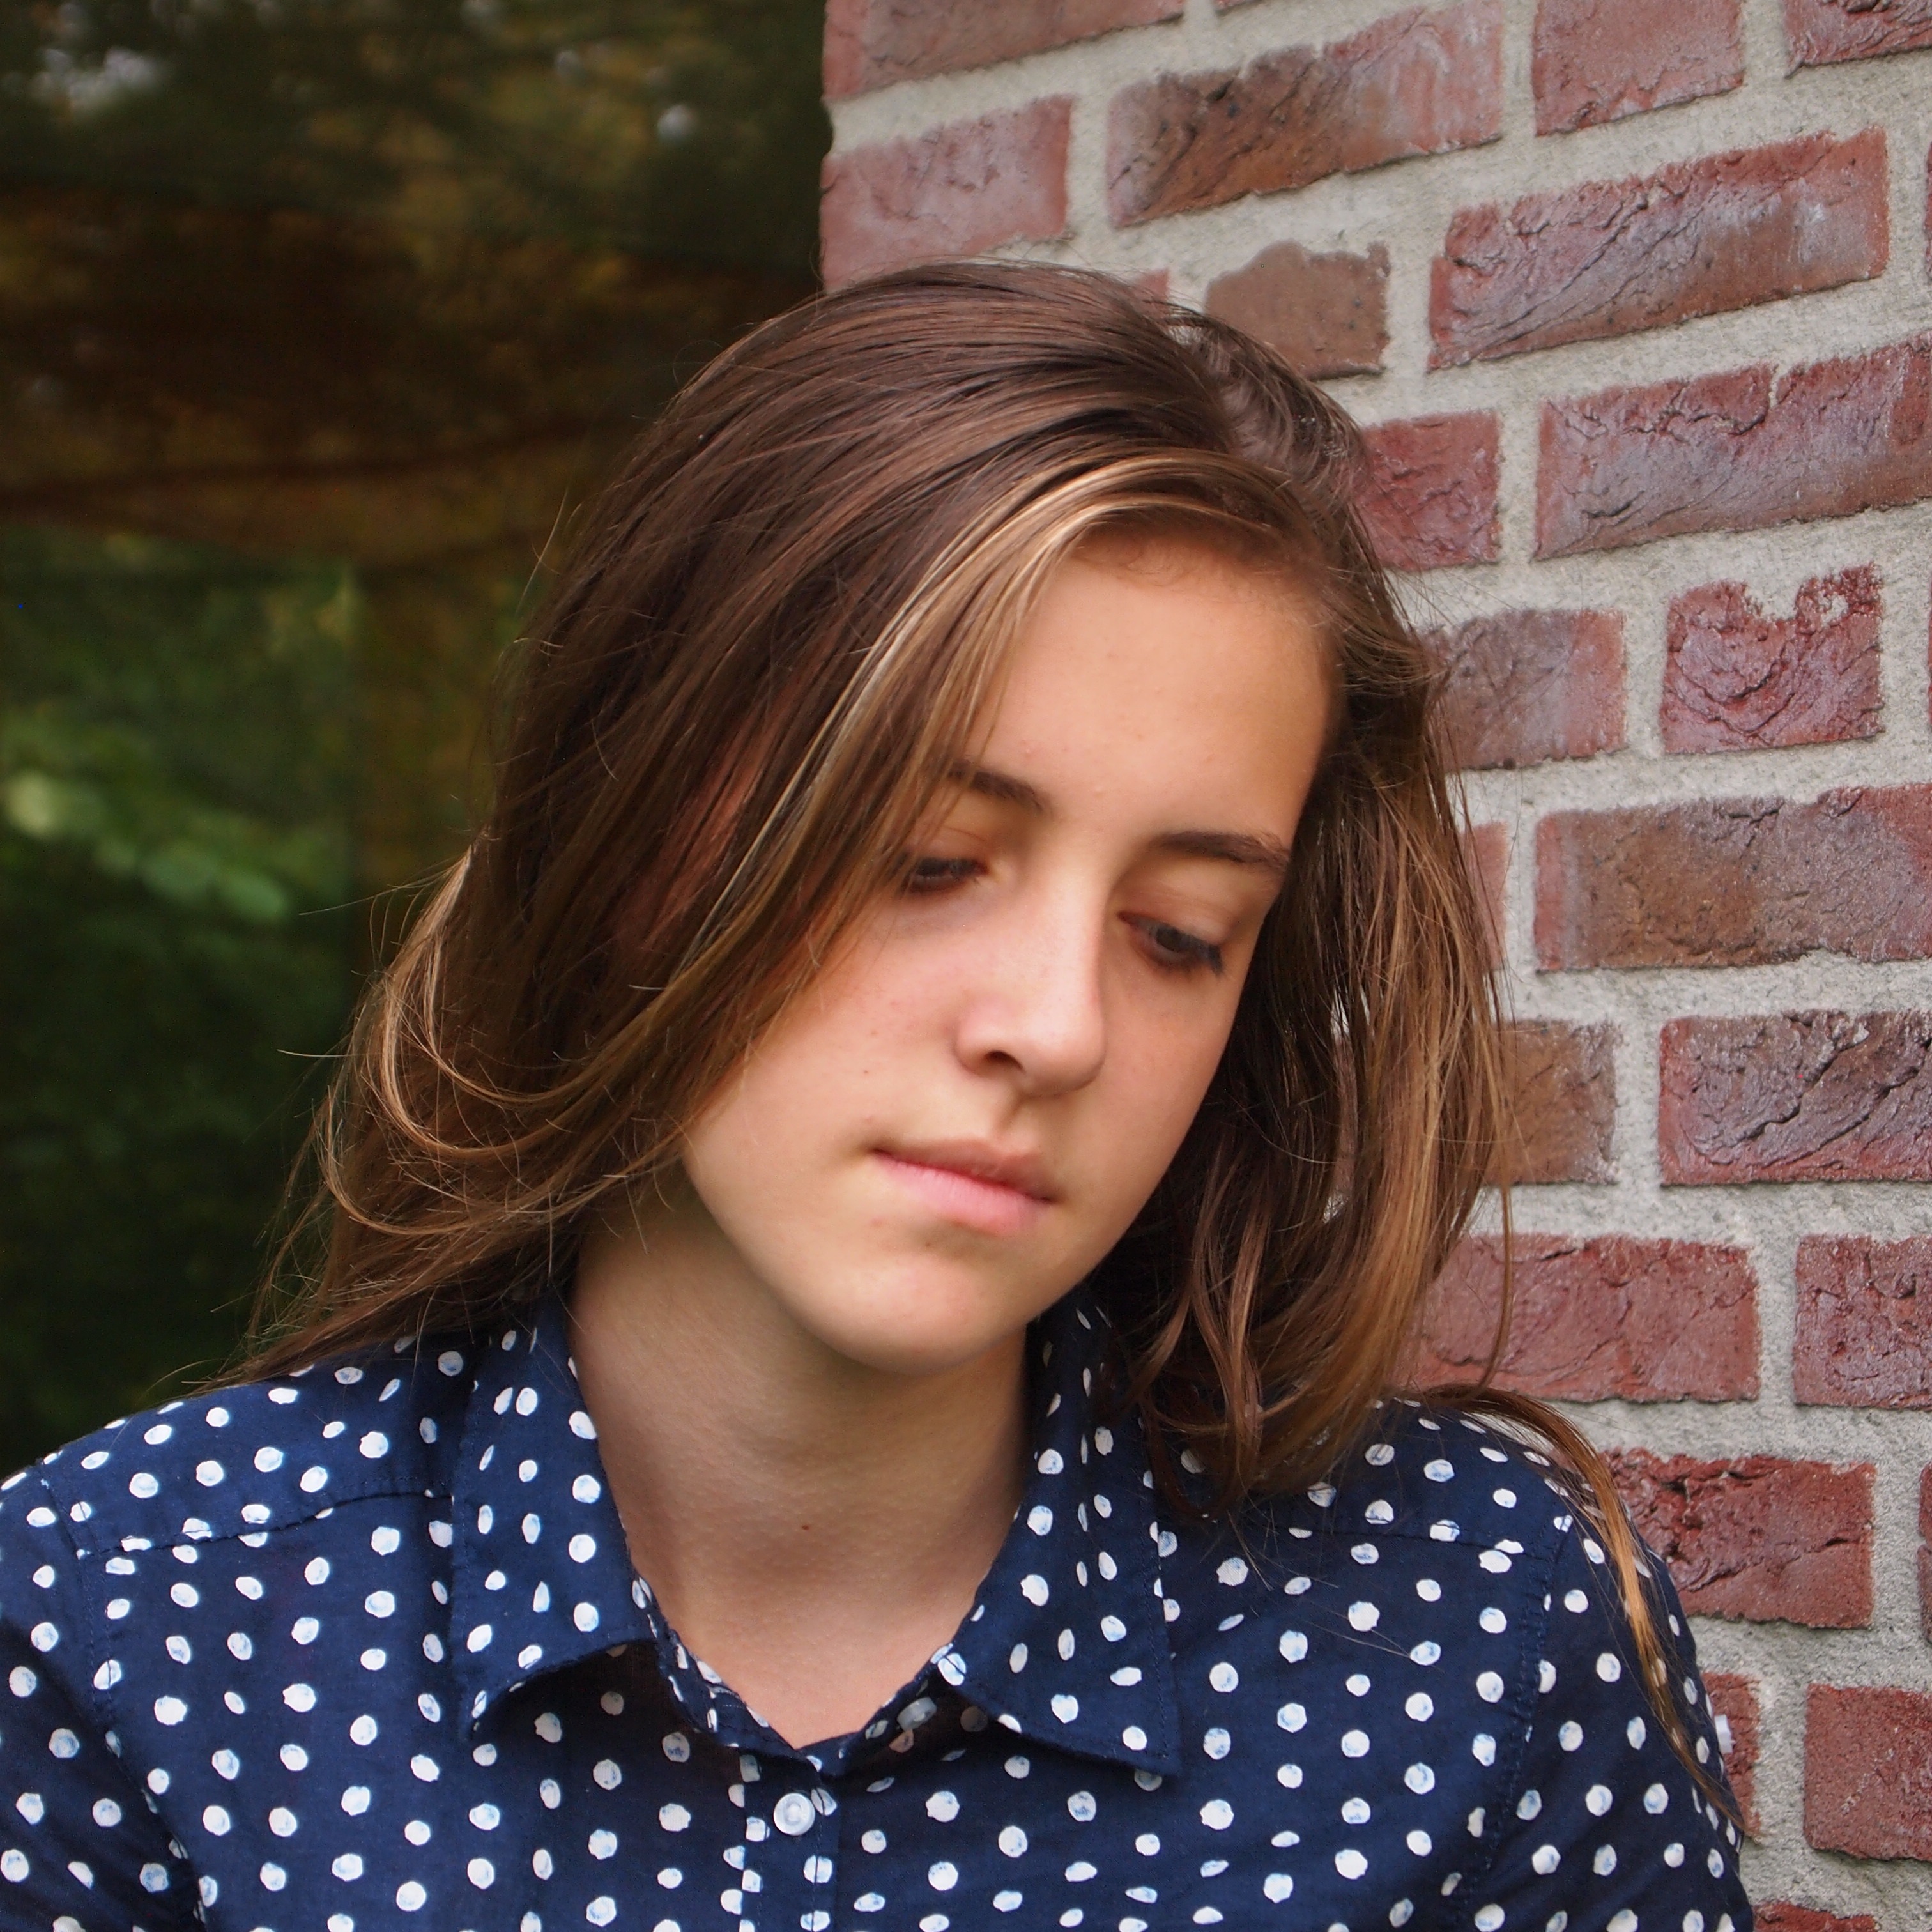
forest, person, girl, woman, hair, photography, portrait, model, autumn, brown, blue, lady, hairstyle, long hair, face, dutch, eye, beauty, blond, her, seriously, dotted, photo shoot, brown hair, portrait photography